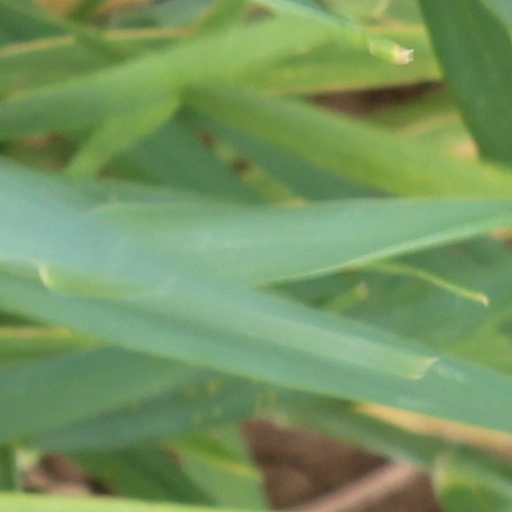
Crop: wheat